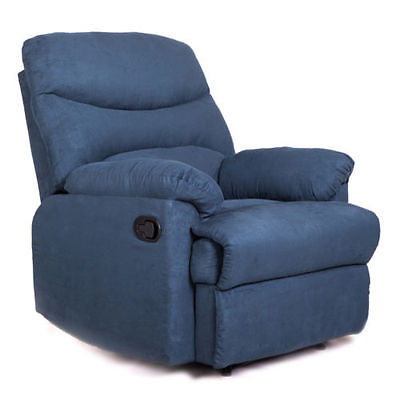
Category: chair